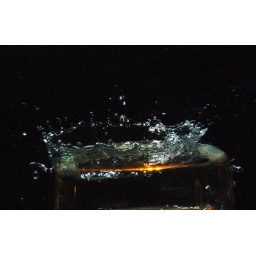
water in a glass